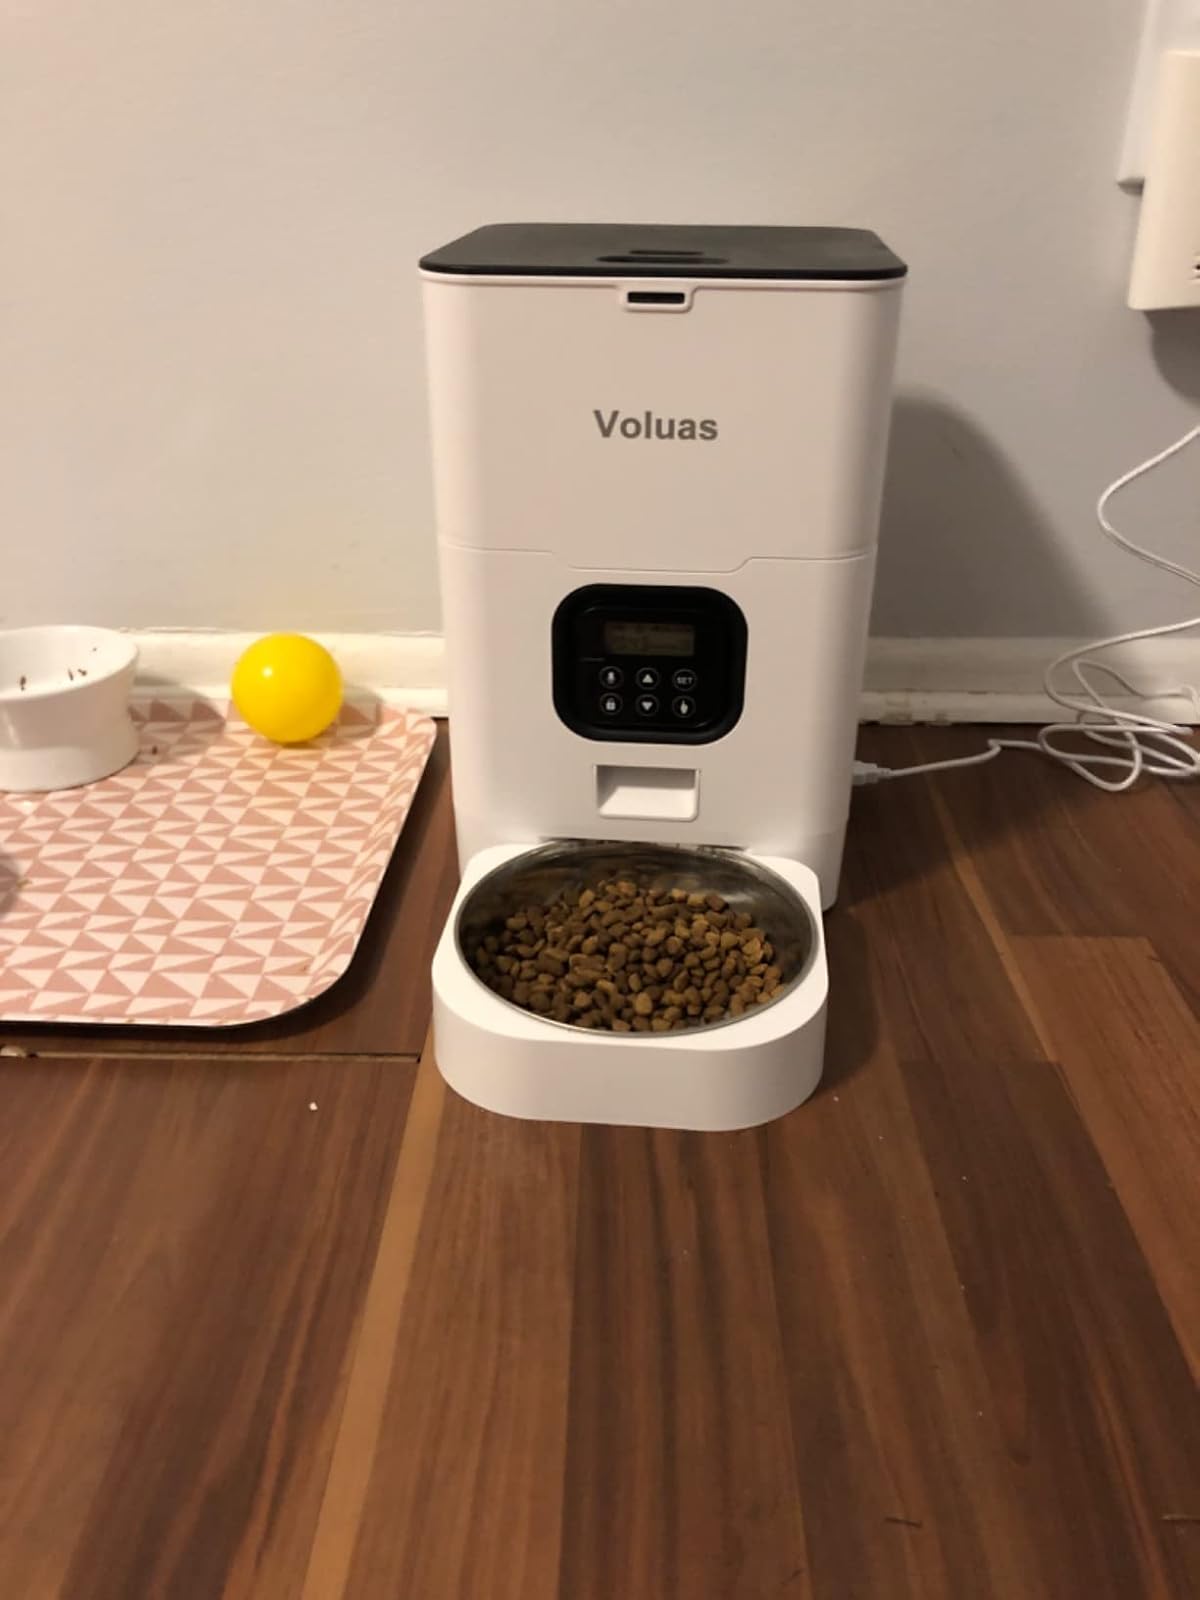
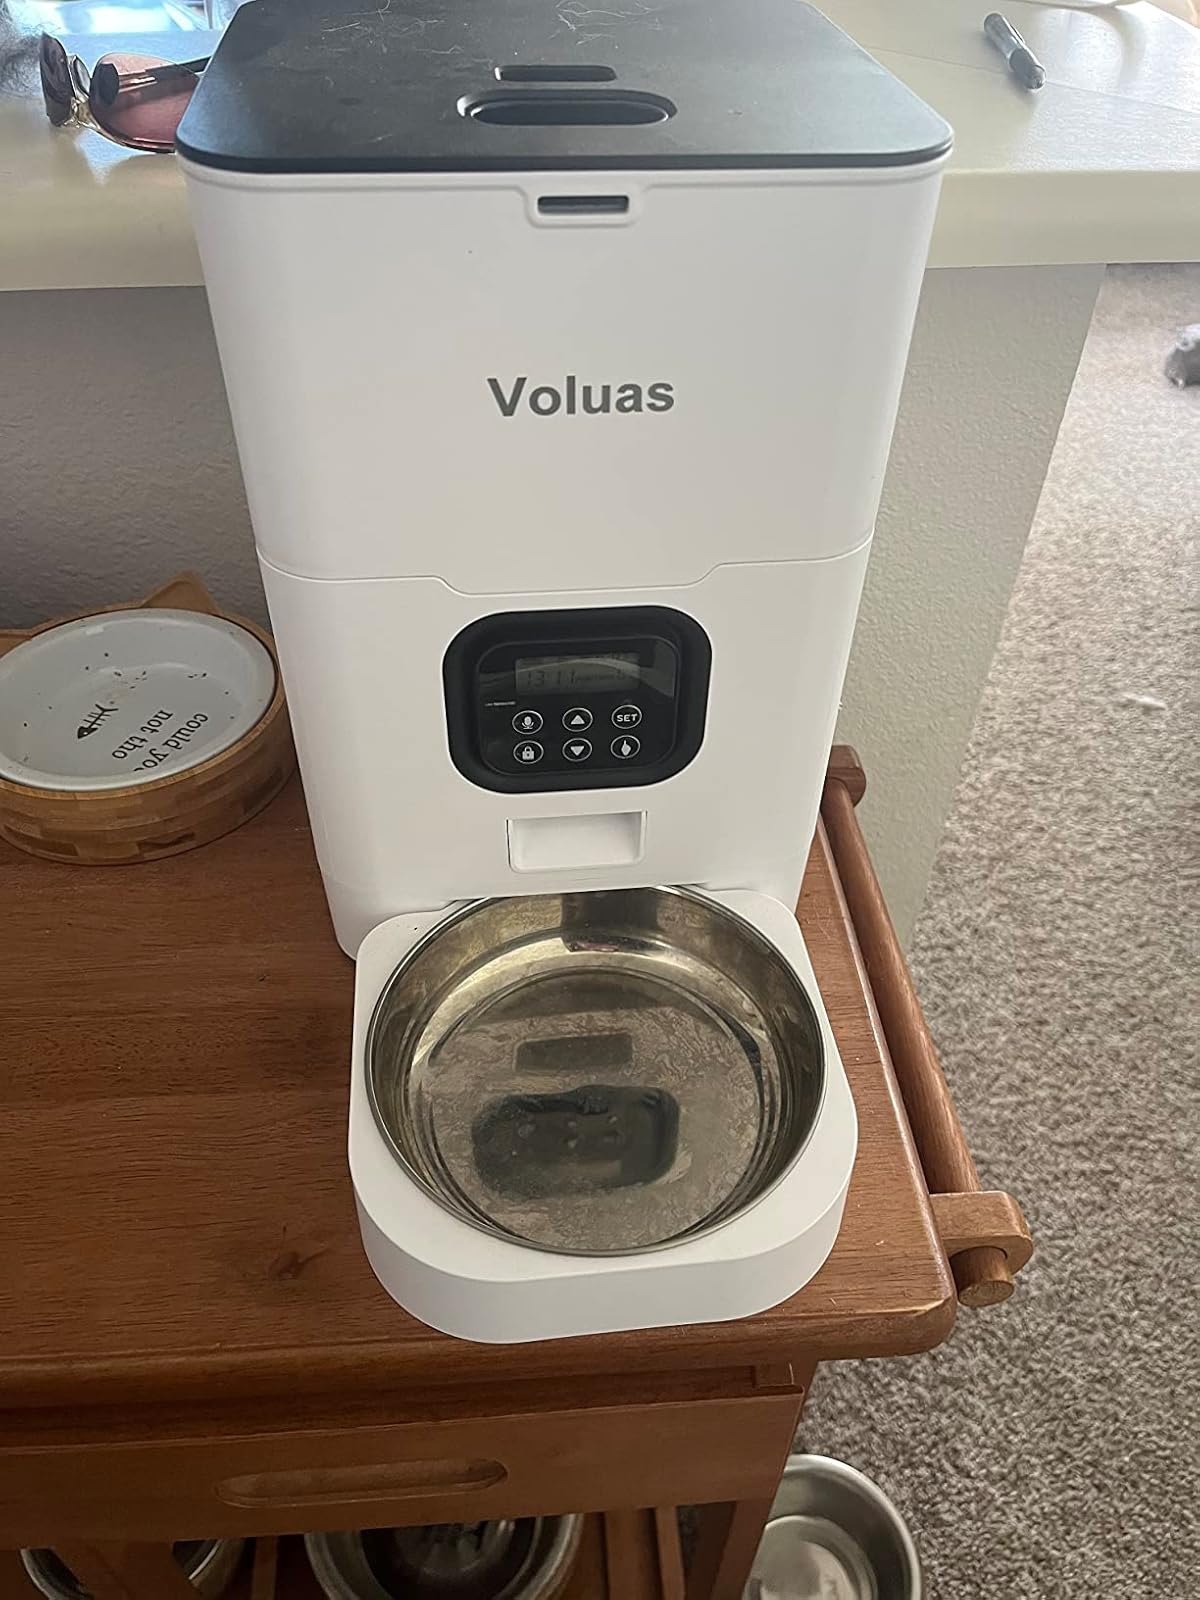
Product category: items_feeder
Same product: yes